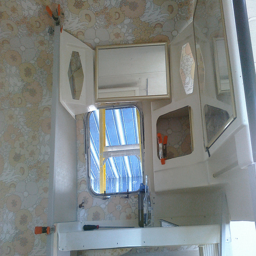
The small bathroom of a camper and a ladder out the window
tHERE ARE MANY MIRRORS IN THIS ROOM WITH FLOWERS ON THE WALL
a bathroom sink surrounded by mirrors and windows.
A collection of mirrors hung on the wall above a shelf.
Bathroom with brown flowery wallpaper and a ladder in the window.